Unification of the Georgian realm

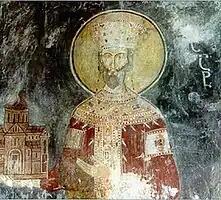
Bagrat's reign was characterized with ruthlessness, energy and luck, that he had outdone even King Vakhtang I, as after 500 years, Georgia was united, centralized and free of foreign domination. Aged 52, Bagrat died in 1014. His son George, just like himself, would be a boy king ascending to the unified Georgian throne.

Georgian monarchies continued being torn apart by their local rulers and rival states. Right after yet another attack by the Principality of Kakheti on Iberian citadel of Uplistsikhe, part of the aristocracy led by one the most powerful and instrumental Georgian feudal lords, the "eristavi", Ivane Marushisdze, who envisaged a unified Georgia with centralized monarchy, addressed and urged childless David III to end the chaos by taking control of all central Georgian lands and its core region of Kartli and to put his kin, prince Bagrat on throne, thus laying future foundation for a unification process of various lands into a single crown. If David III were to designate Bagrat his heir, Marushisdze reasoned, the extensive realm of David would be merged with lands of Bagrat, thus creating a formidable all-Georgian enterprise.